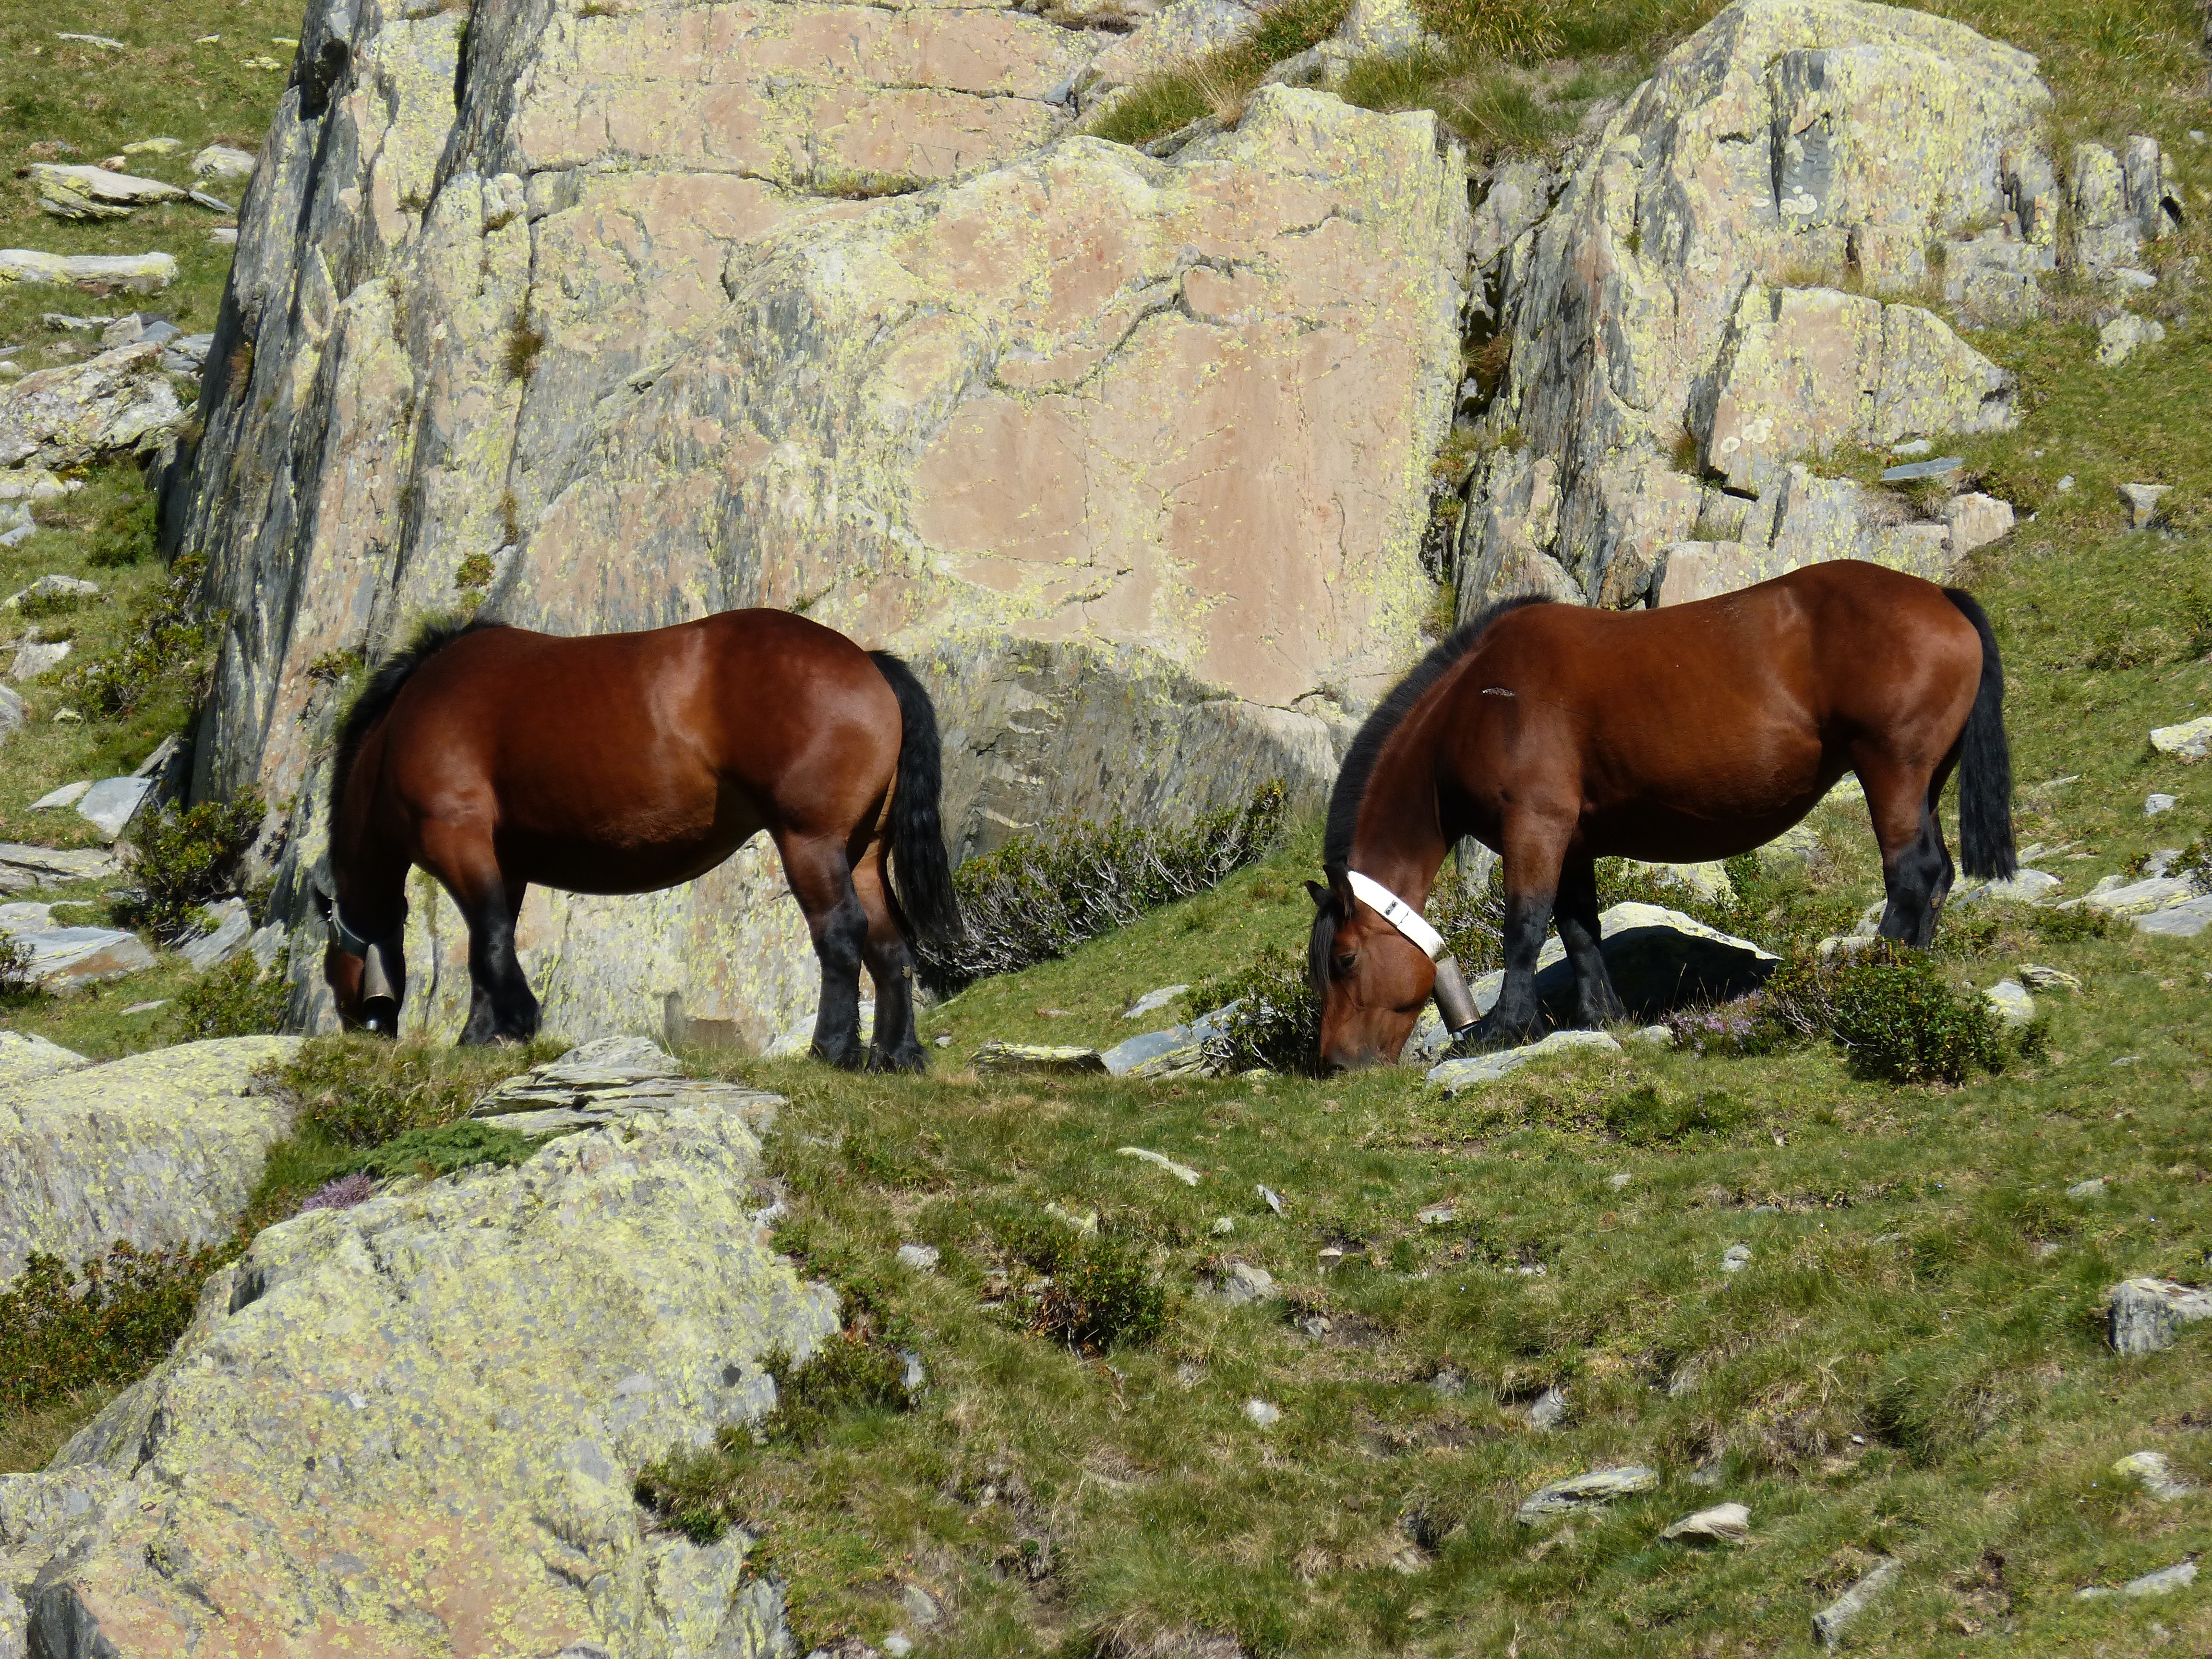
meadow, wildlife, herd, pasture, grazing, horse, mammal, stallion, fauna, rocks, horses, mare, foal, ecosystem, pyrenees, pack animal, wild nature, port of tavascan, pacer, trail riding, horse like mammal, mustang horse